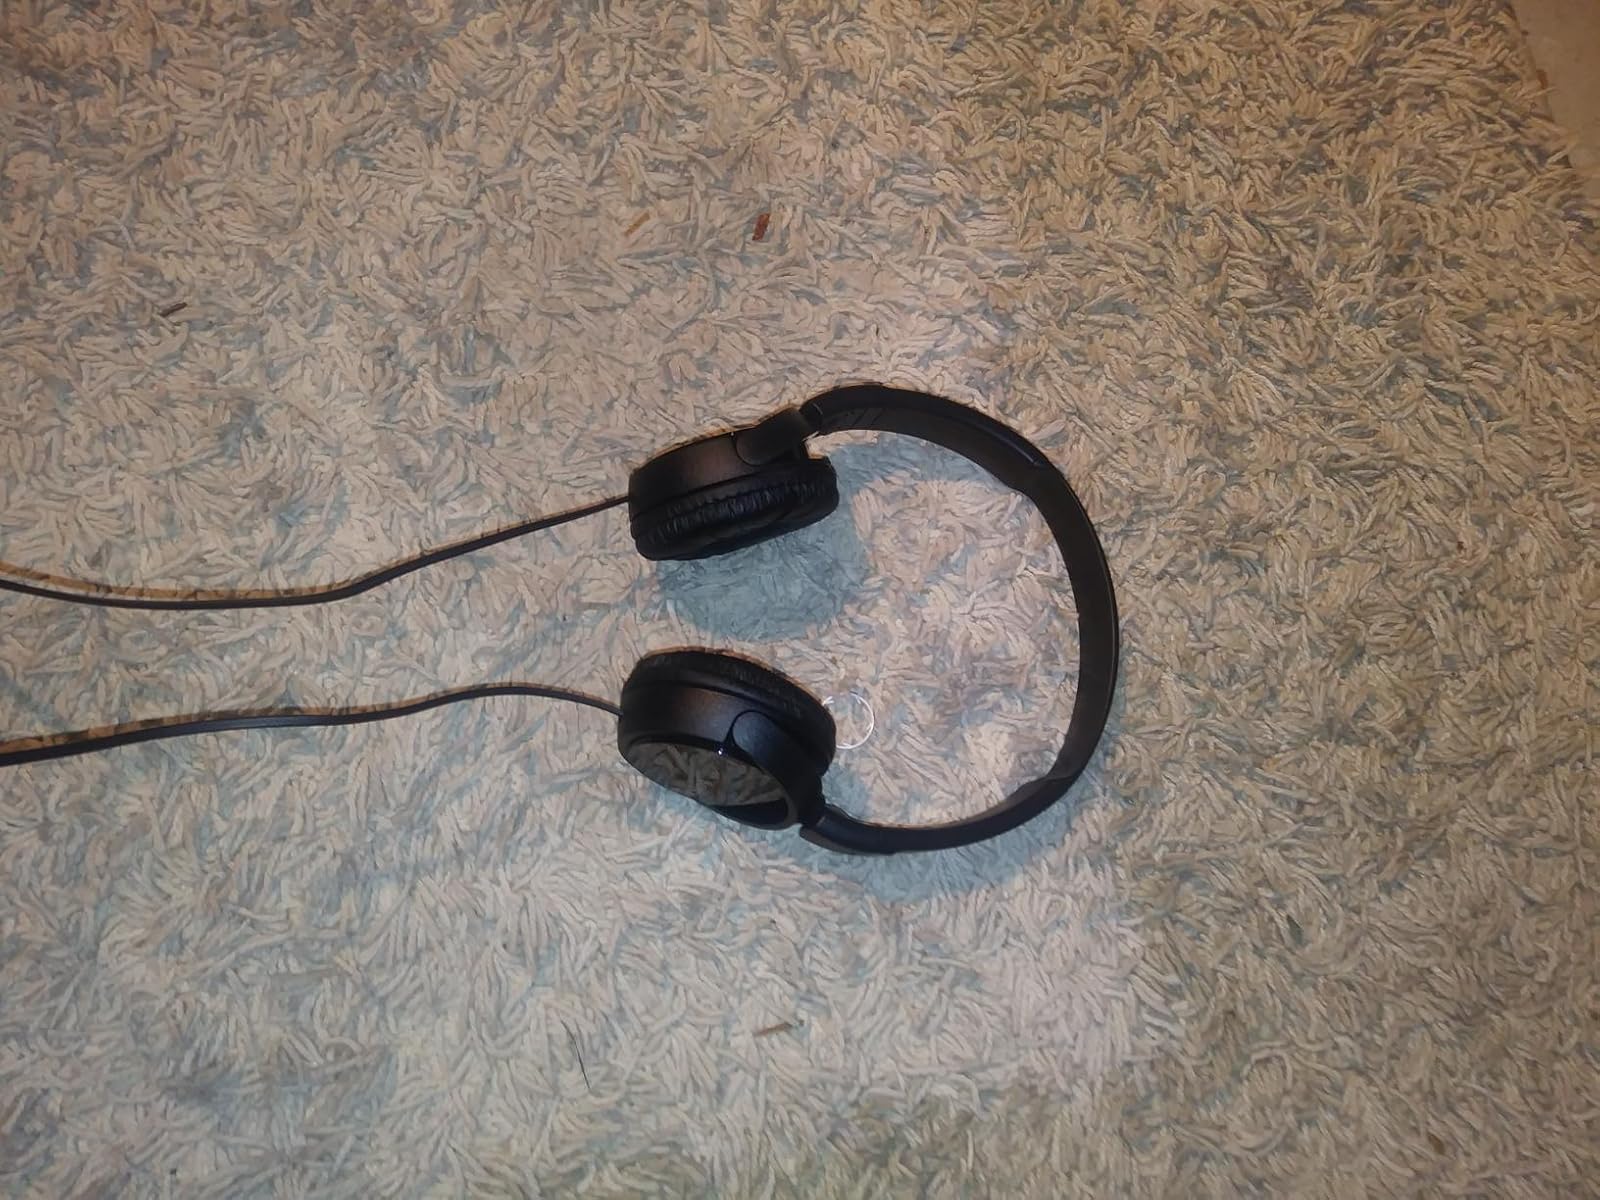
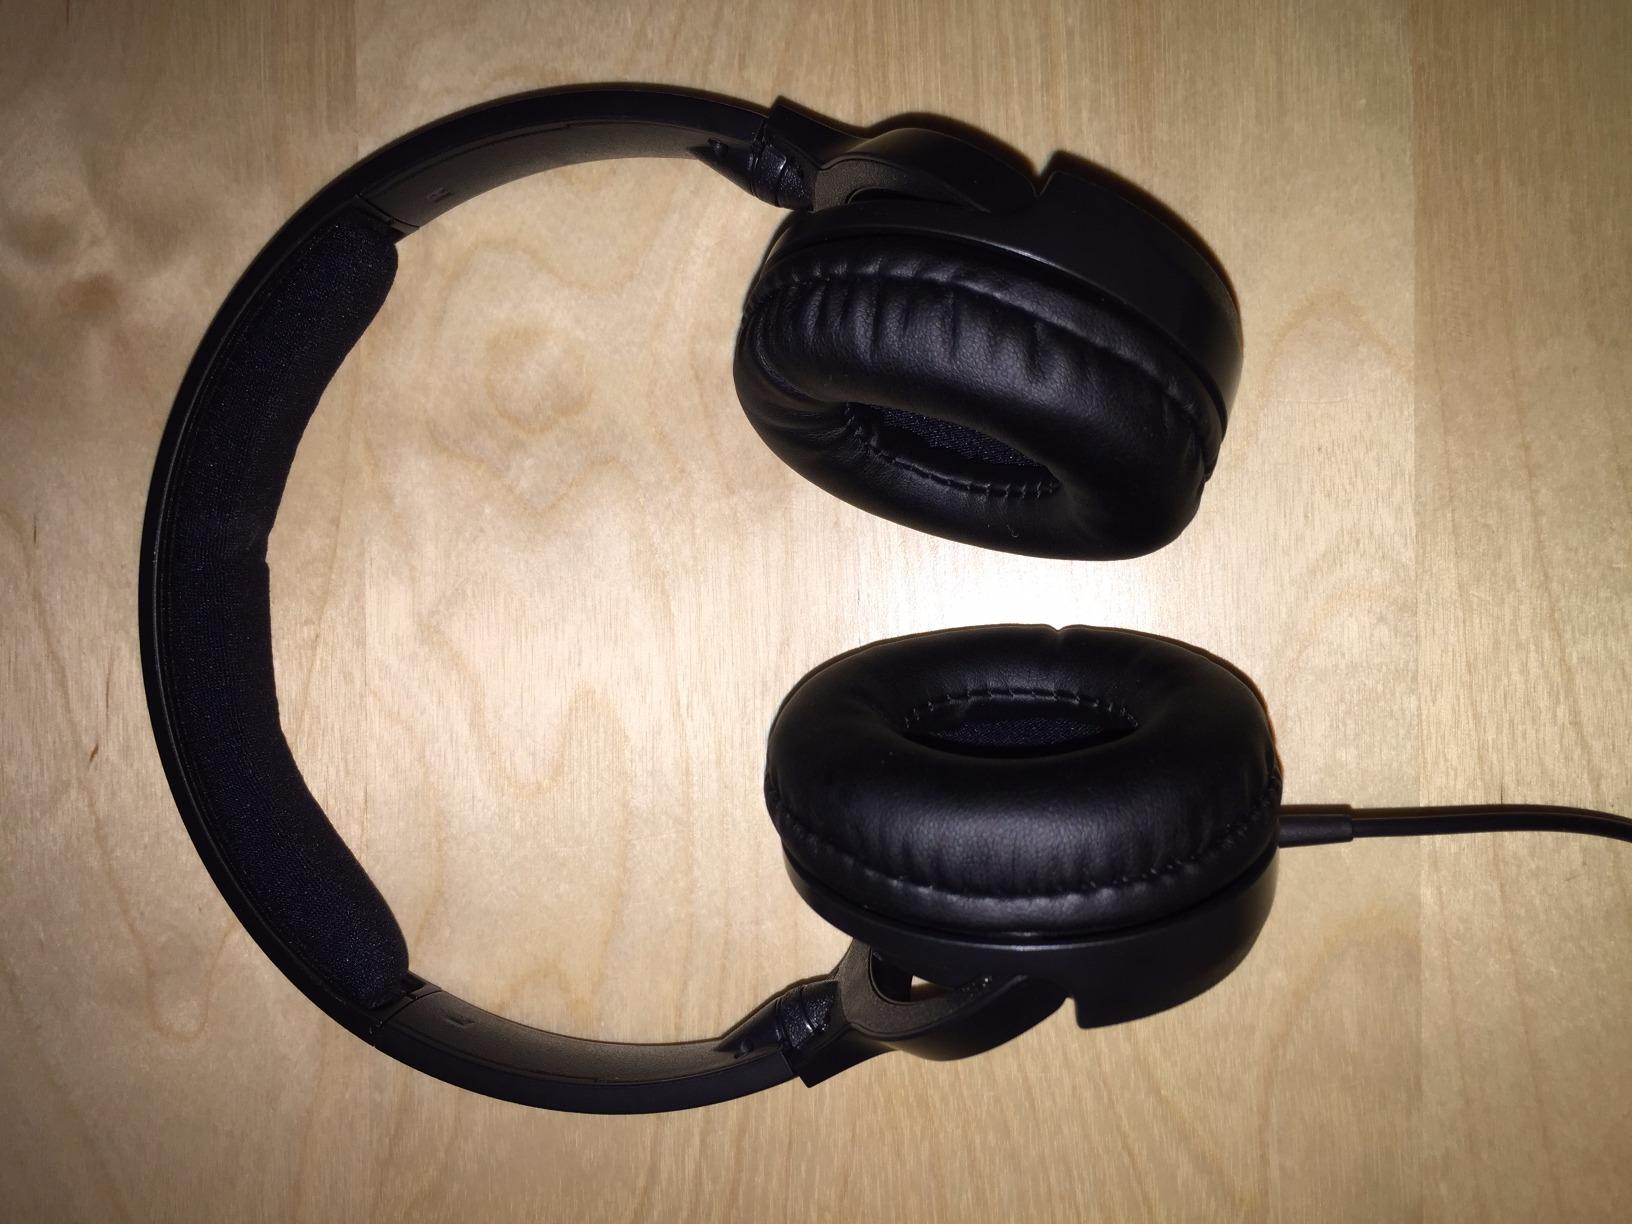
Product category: headphones
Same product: no